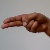
The image shows a hand gesture representing the letter 'H' in Indian Sign Language.